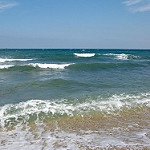
Label: sea